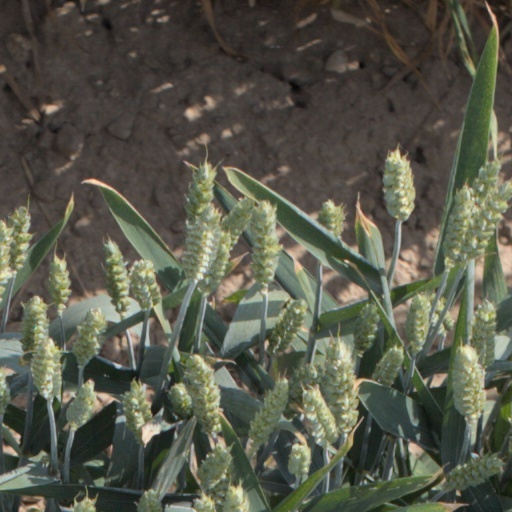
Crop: wheat